First Battle of Amman

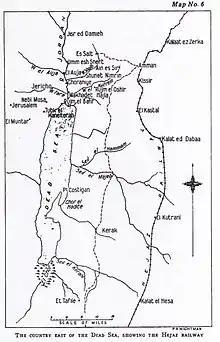
The Hedjaz Railway and country east of the Dead Sea

While von Falkenhayn's force, which had been redeployed from the Fourth Army in the Amman region, was out of position attacking the Sherifial Forces at Tafila, there was an opportunity for the EEF to invade the transjordan and attack Amman. Such an attack would draw von Falkenhayn's force northwards back towards Amman and make it possible for Prince Feisal to attack Ma'an. It may also be possible for the EEF and the Sherifial Force to make contact.